PT boat

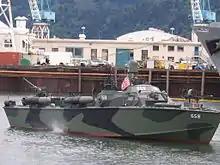
"PT-658", a 78' Higgins boat, in Measure 31-20L Camouflage, Portland, Oregon

During some of these nighttime attacks, PT boat positions may have been given away by a flash of light caused by grease inside the black powder-actuated Mark 8 torpedo tubes catching fire during the launching sequence. In order to evade return fire from the enemy ships, the PT boat could deploy a smoke screen using stern-mounted generators. Starting in mid-1943, the old Mark 18 torpedo tubes and Mark 8 torpedoes began to be replaced by the new Mark 1 roll-off torpedo launcher rack loaded with an improved Mark 13 aerial torpedo. This eliminated the telltale flash of light from burning grease, did not use any form of explosive to launch the torpedo, and weighed about less than the previous tubes.